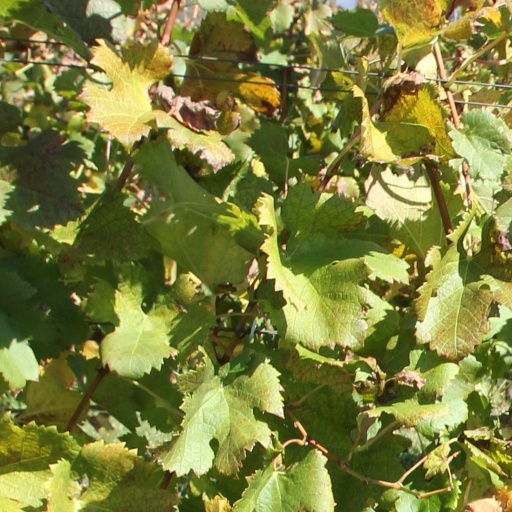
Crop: grape